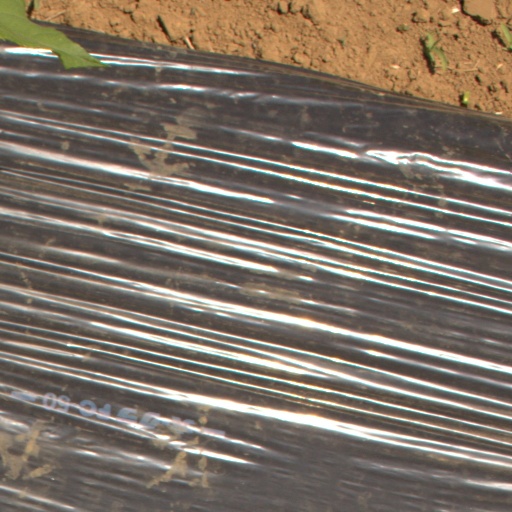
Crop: Jerusalem artichoke